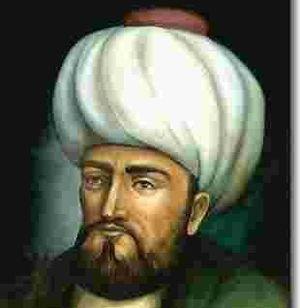
Khoja Ahmed Yasavi ou Khoja Ahmad Yasawi, fut un poète soufi.